2022 Malabon local elections

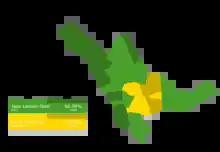
Results per barangay according to ER returns

Incumbent Representative Josephine Veronique "Jaye" Lacson-Noel also won a second term in her rematch with former Rep. Federico Sandoval II from 2019.